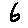
Label: 6